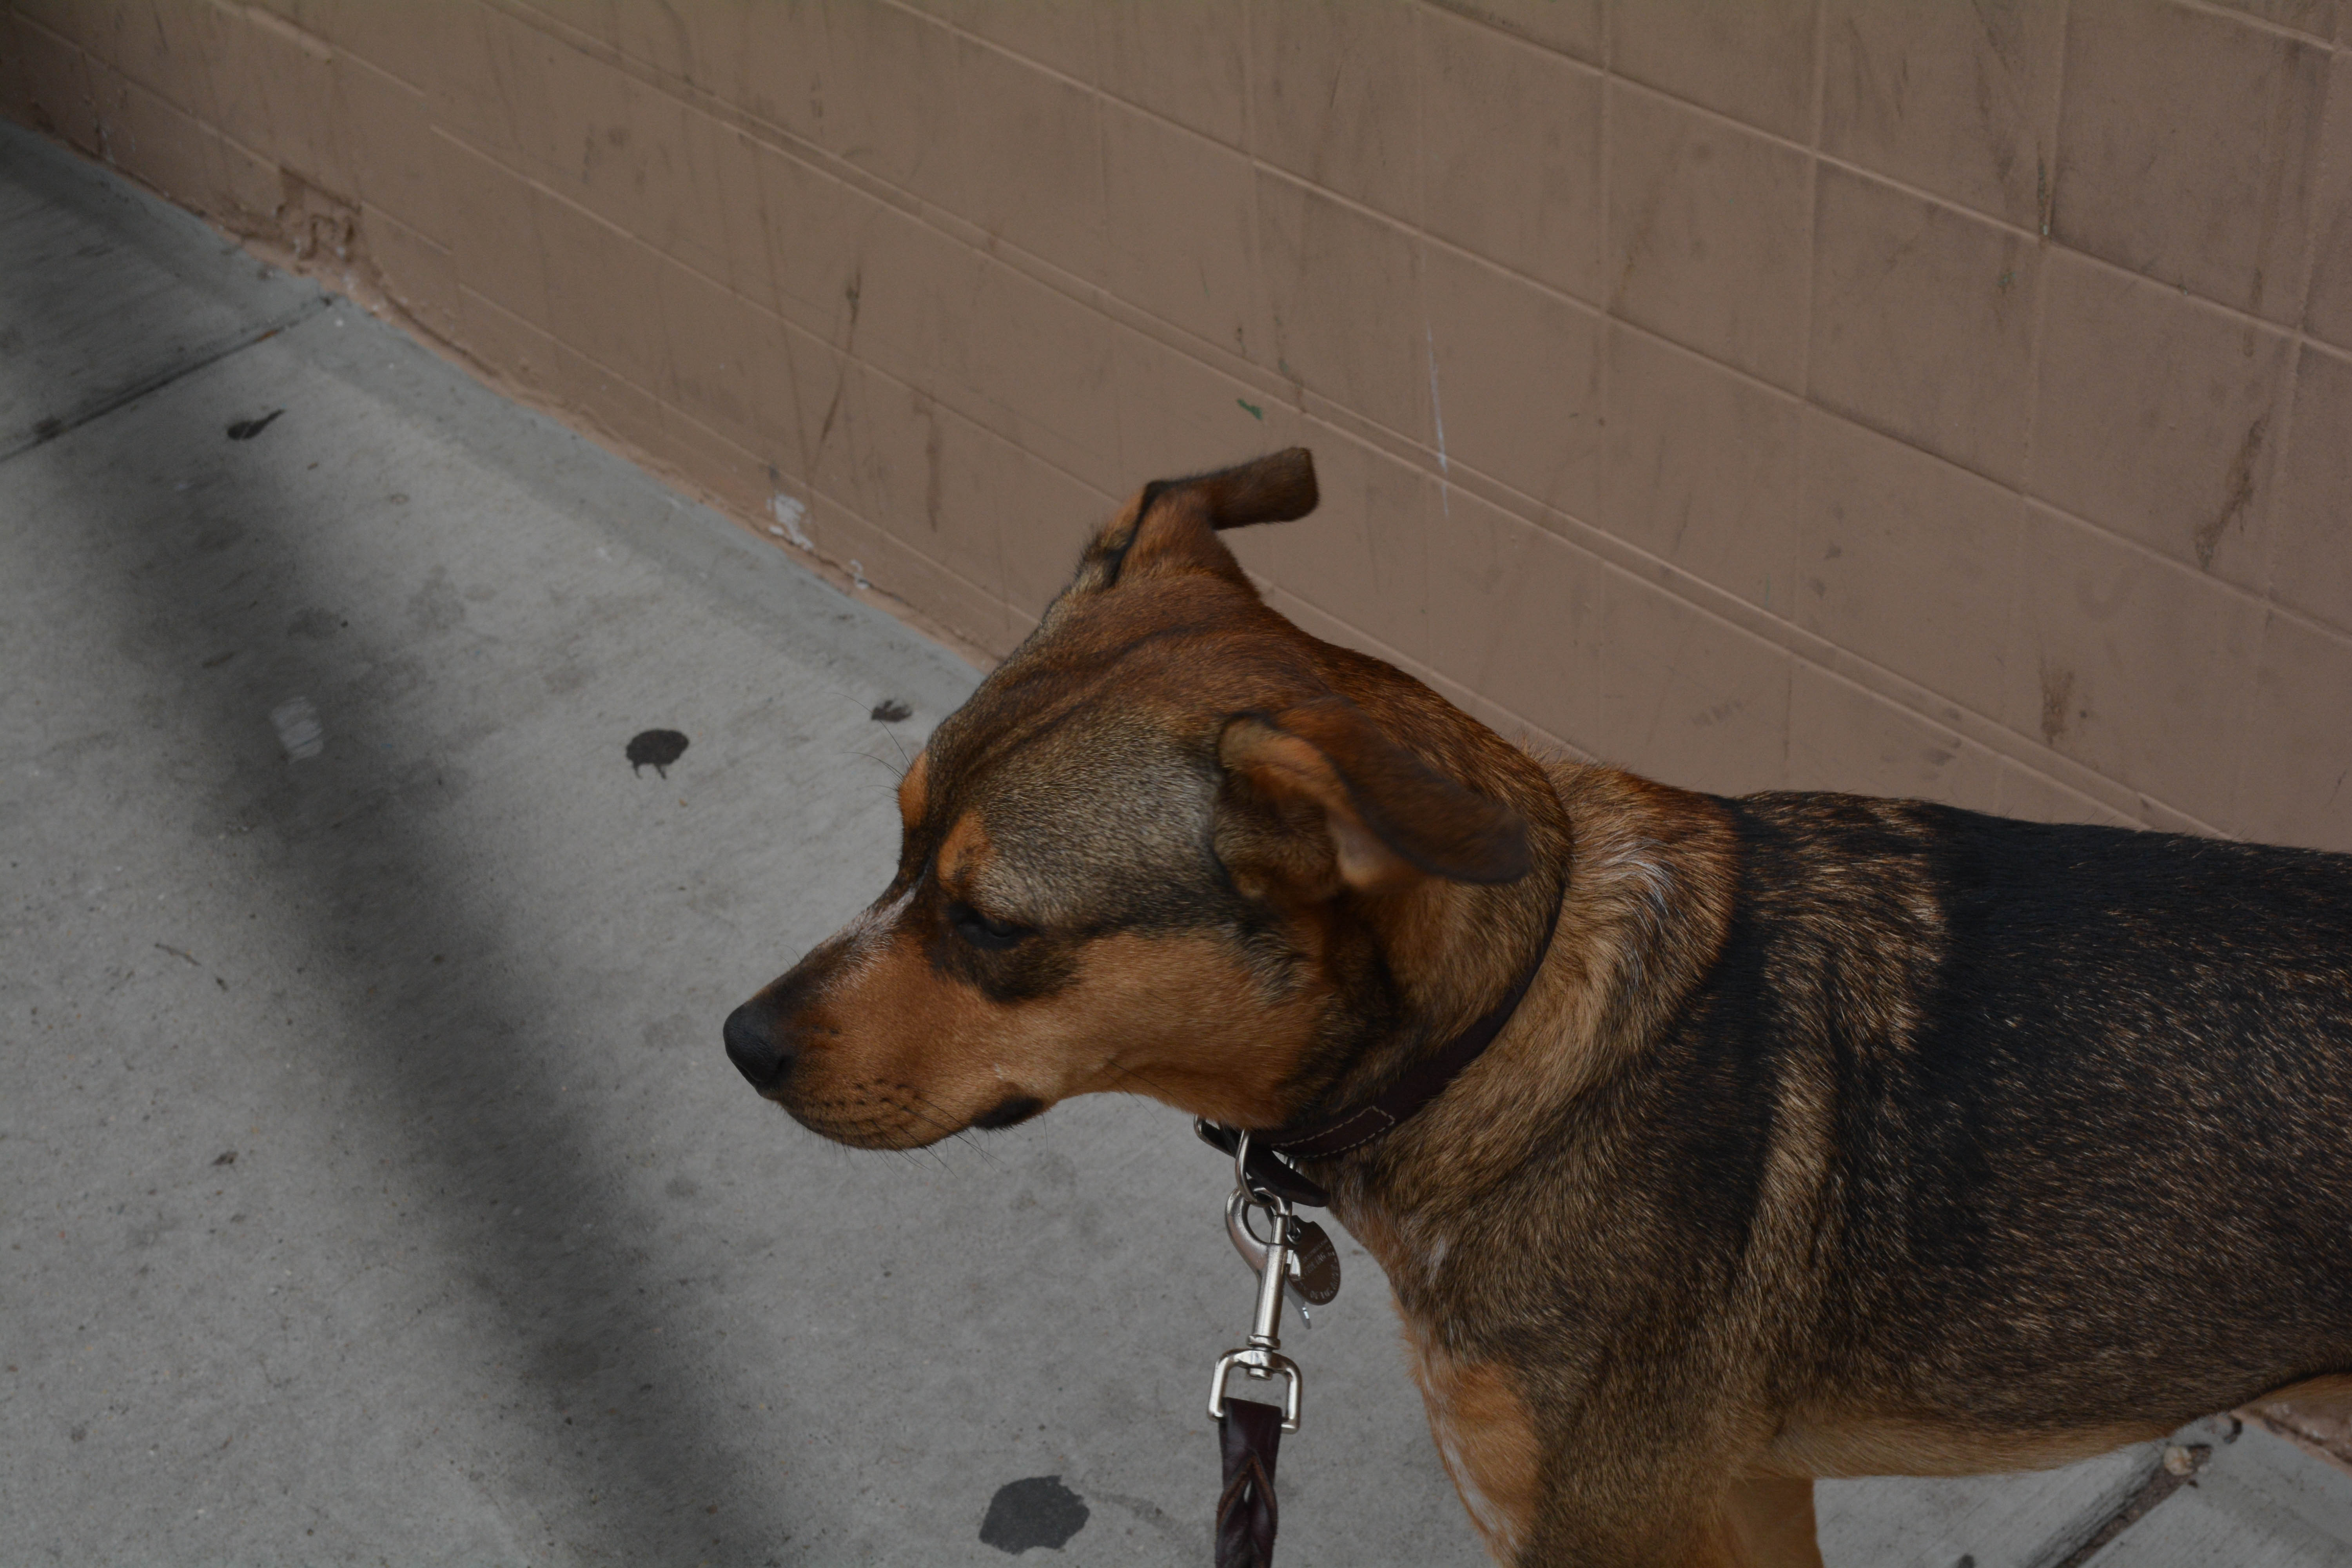
dog, mammal, vertebrate, terrier, animal shelter, street dog, dog like mammal